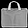
Label: Bag